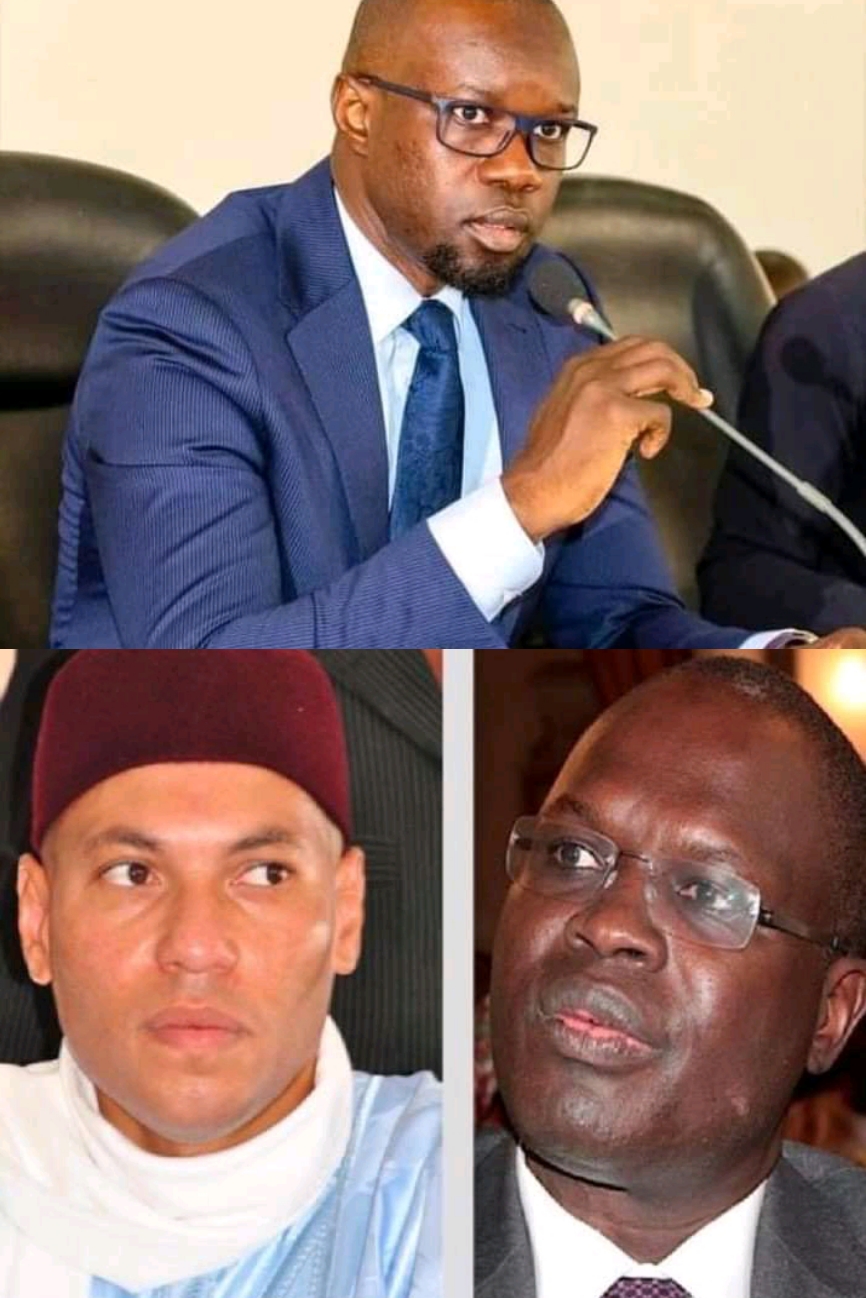
Nataal bii maa ngi ciy gis ñetti góor. Ñetti góor yi nag kenn  ku ci nekk dafa mel ni daa am kooy xool. Ki ci kaw Sónko la, ki ci des Kariim Wàdd, ki ci des Xalifa Sàll.